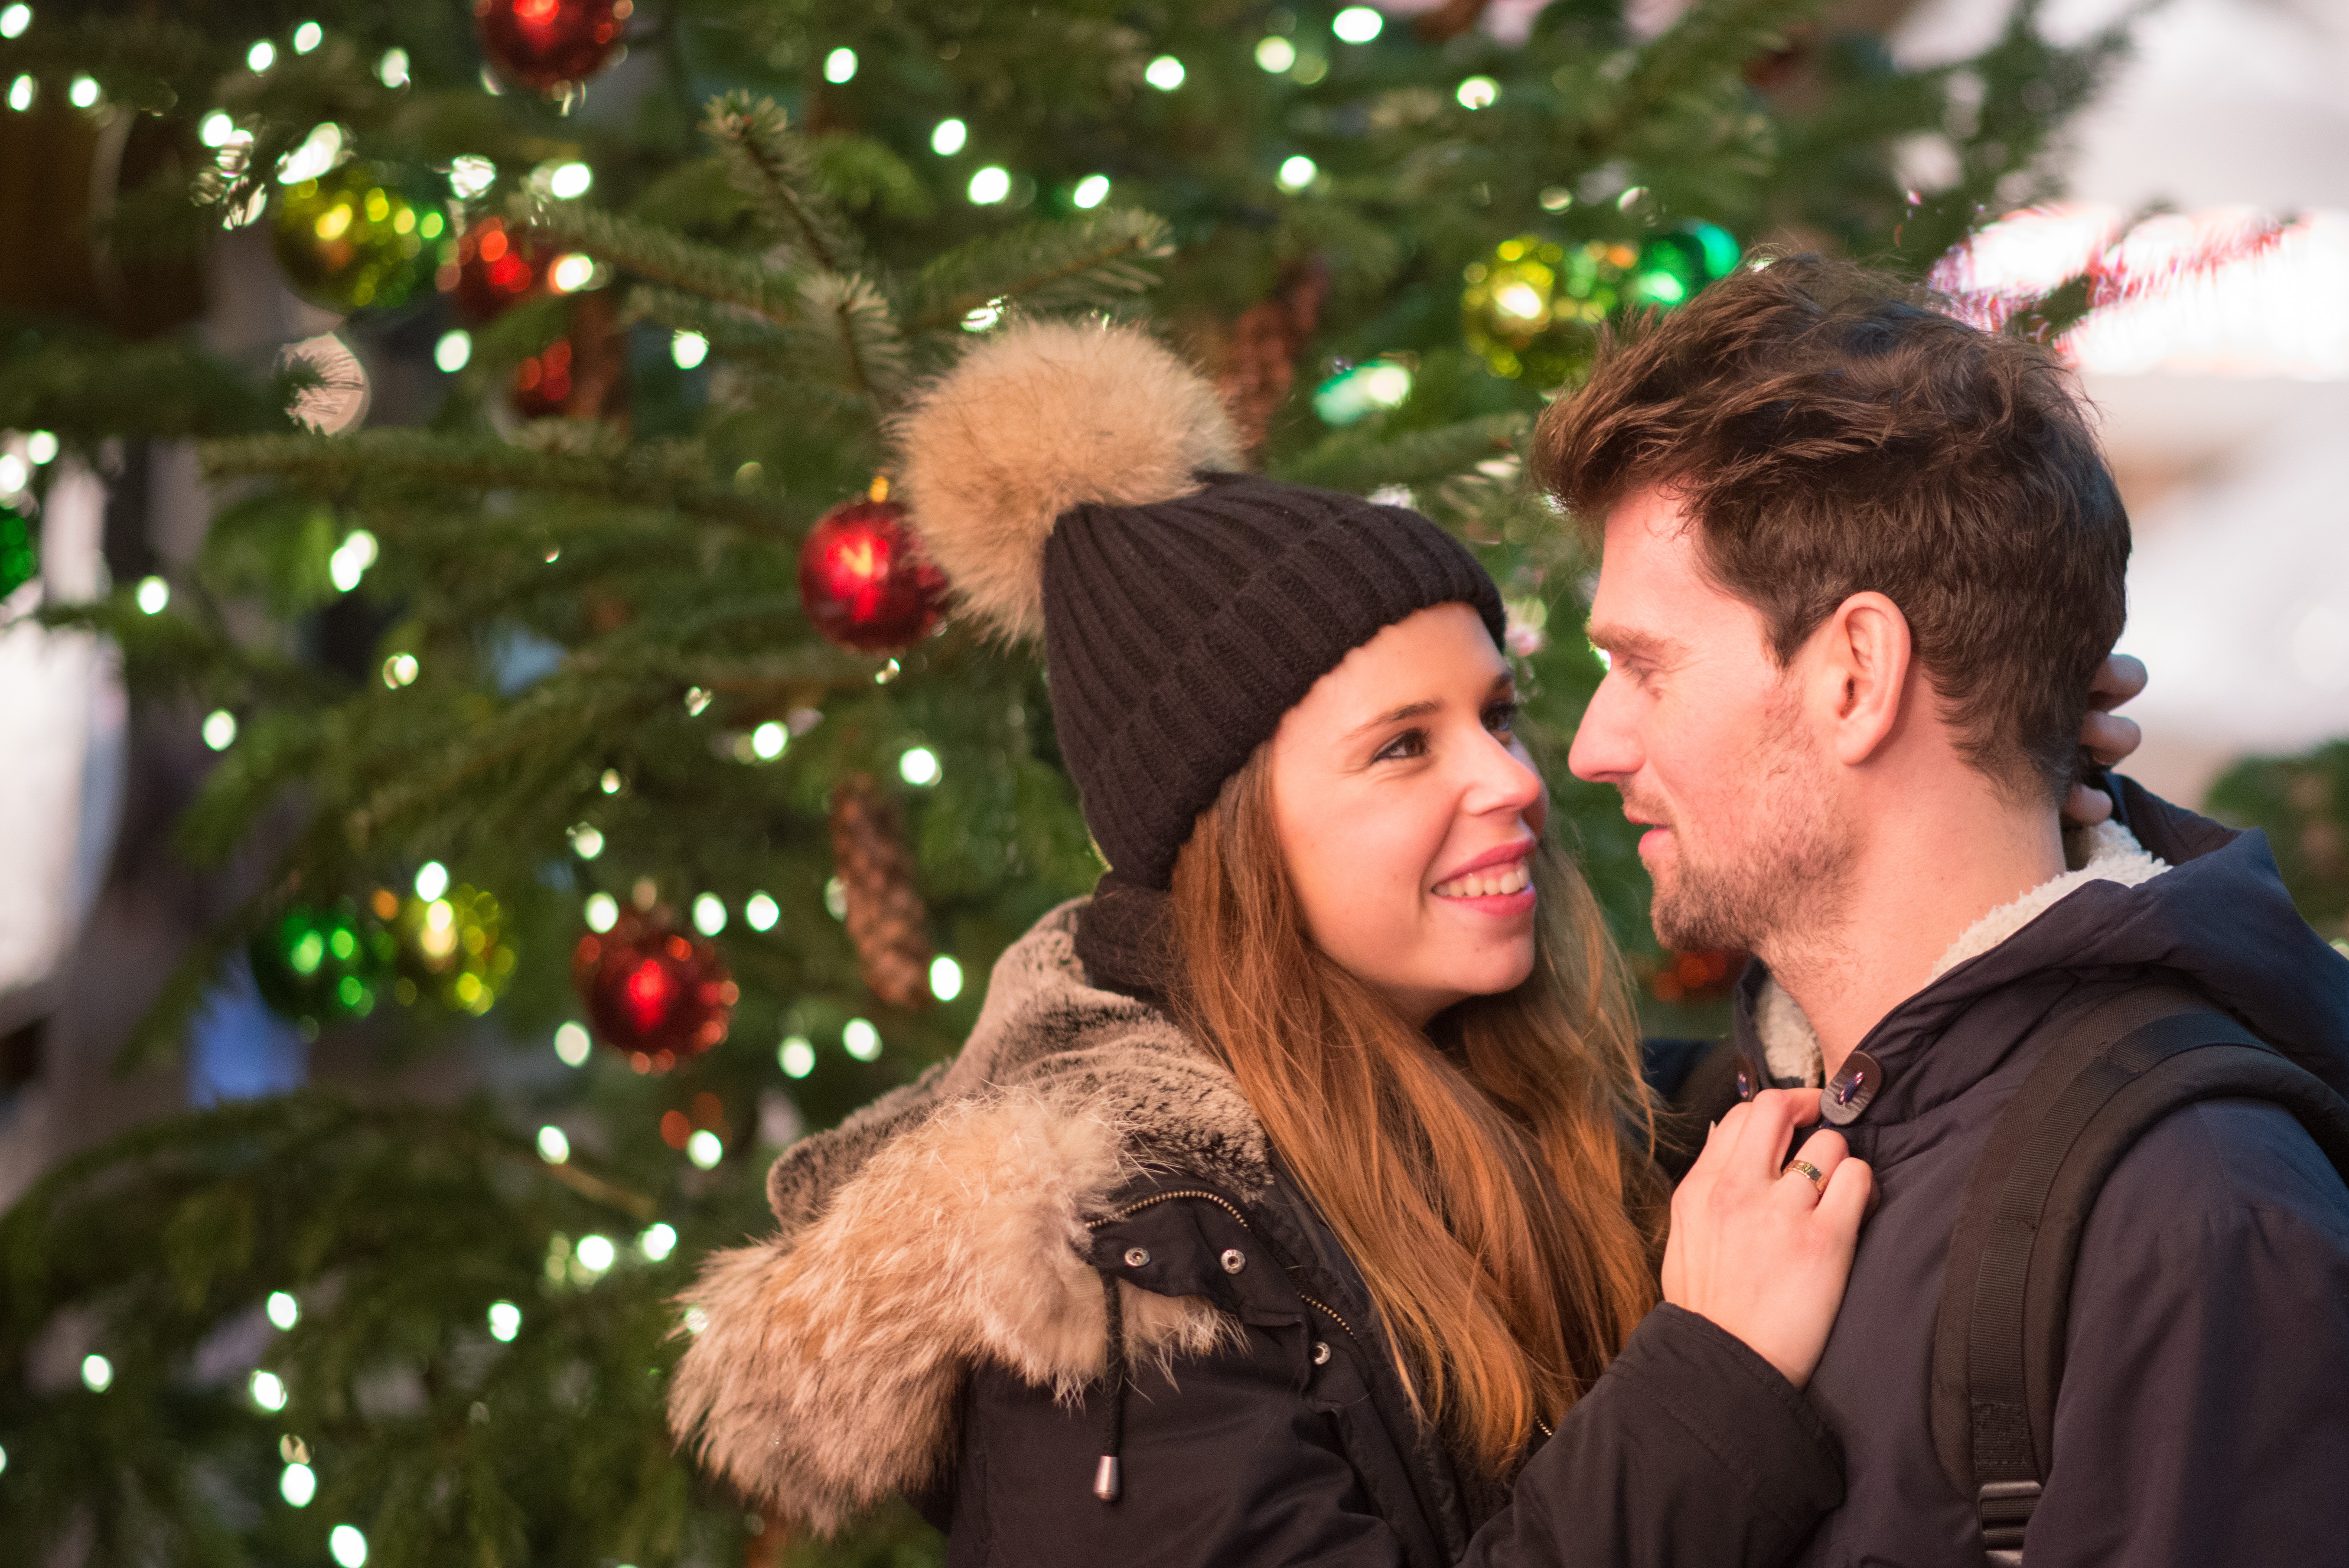
man, tree, woman, love, holiday, romance, romantic, christmas, happy, pair, event, christmas market, mood, luck, interaction